History of Philippine Airlines

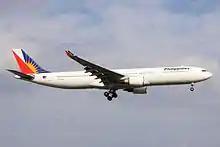
Philippine Airlines Airbus A330-300 at Narita International Airport in 2009

In 1997, PAL rebranded itself as "Asia's Sunniest" to cap its new marketing and advertising thrust. PAL also commenced services to New York City, using the Newark Liberty International Airport via Vancouver International Airport. The acquisition of too many aircraft matched with unprofitable routes forced the airline into financial instability. The re-fleeting program was about halfway through when the full impact of the 1997 Asian financial crisis struck the airline industry early in 1998. By March 31, 1999, PAL dismantled its Mactan–Cebu International Airport hub. With massive lay-offs also taking place, disputes between the airline's owners and the employee's union led to a complete shutdown of PAL's operations on September 23, 1998. Cathay Pacific temporarily took over PAL's domestic and international operations during its fourteen-day shutdown, with Cathay Pacific also showing interest in acquiring a 40-percent stake in PAL during this period. However, no agreement was reached with the Hong Kong-based airline.